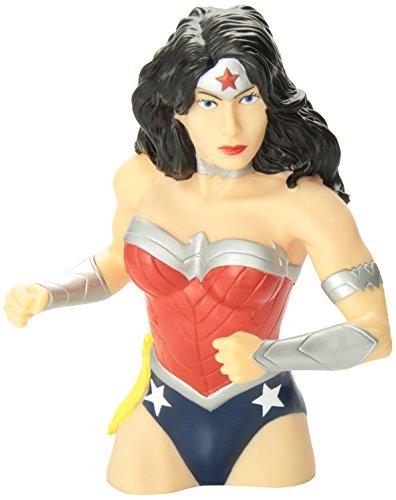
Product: Monogram Wonder Woman New 52 Action Figure Bust
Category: Toys & Games | Collectible Toys | Statues, Bobbleheads & Busts | Statues
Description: Featuring Wonder Woman.
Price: $16.96
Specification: ProductDimensions:6x5x4inches|ItemWeight:6.4ounces|ShippingWeight:6.4ounces(Viewshippingratesandpolicies)|DomesticShipping:ItemcanbeshippedwithinU.S.|InternationalShipping:ThisitemcanbeshippedtoselectcountriesoutsideoftheU.S.LearnMore|ASIN:B00BWY2EUM|Itemmodelnumber:JUL128244|Manufacturerrecommendedage:14-15years